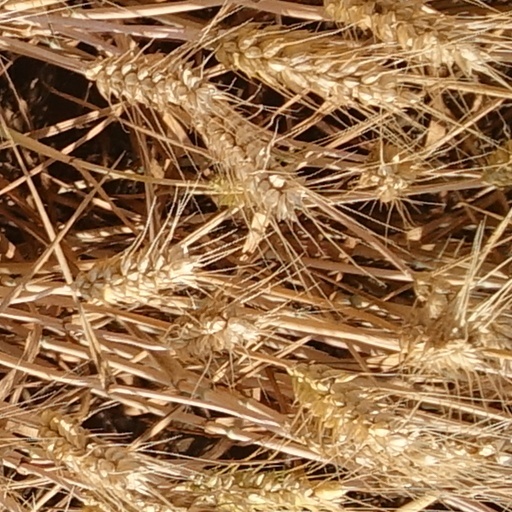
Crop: wheat